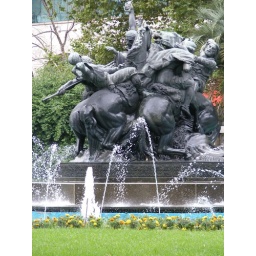
A sculpture in one of the plazas running along the main road from Montevideo's old town up the spine of the hill.